Wat Misaka

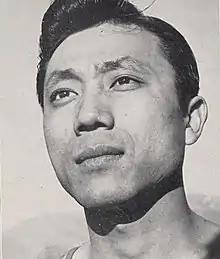
Misaka in college with Utah in 1946–47

Wataru Misaka (December 21, 1923 – November 20, 2019) was an American professional basketball player. A point guard of Japanese descent, he broke a color barrier in professional basketball by being the first non-white player and the first player of Asian descent to play in the Basketball Association of America (BAA). The National Basketball Association (NBA), which was created in 1949 with the merger of the BAA and the NBL, later adopted the BAA's history and thus considers Misaka to be the first non-white player of the league.